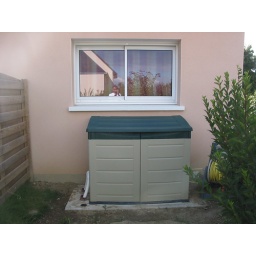
The filter, pump, power unit cabinet under the kitchen window